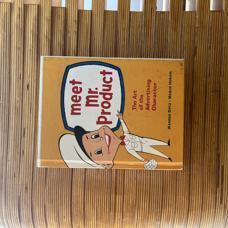
Label: cover-desk